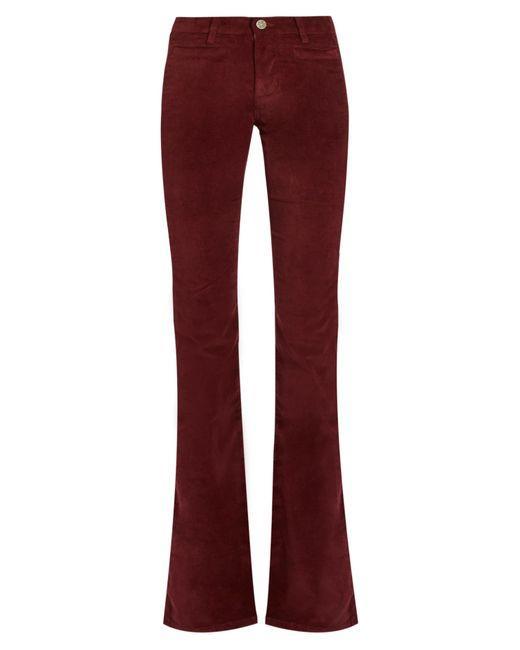
Jeans-Schlaghose aus Samt in roter Farbe